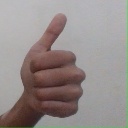
अक्षर: थ